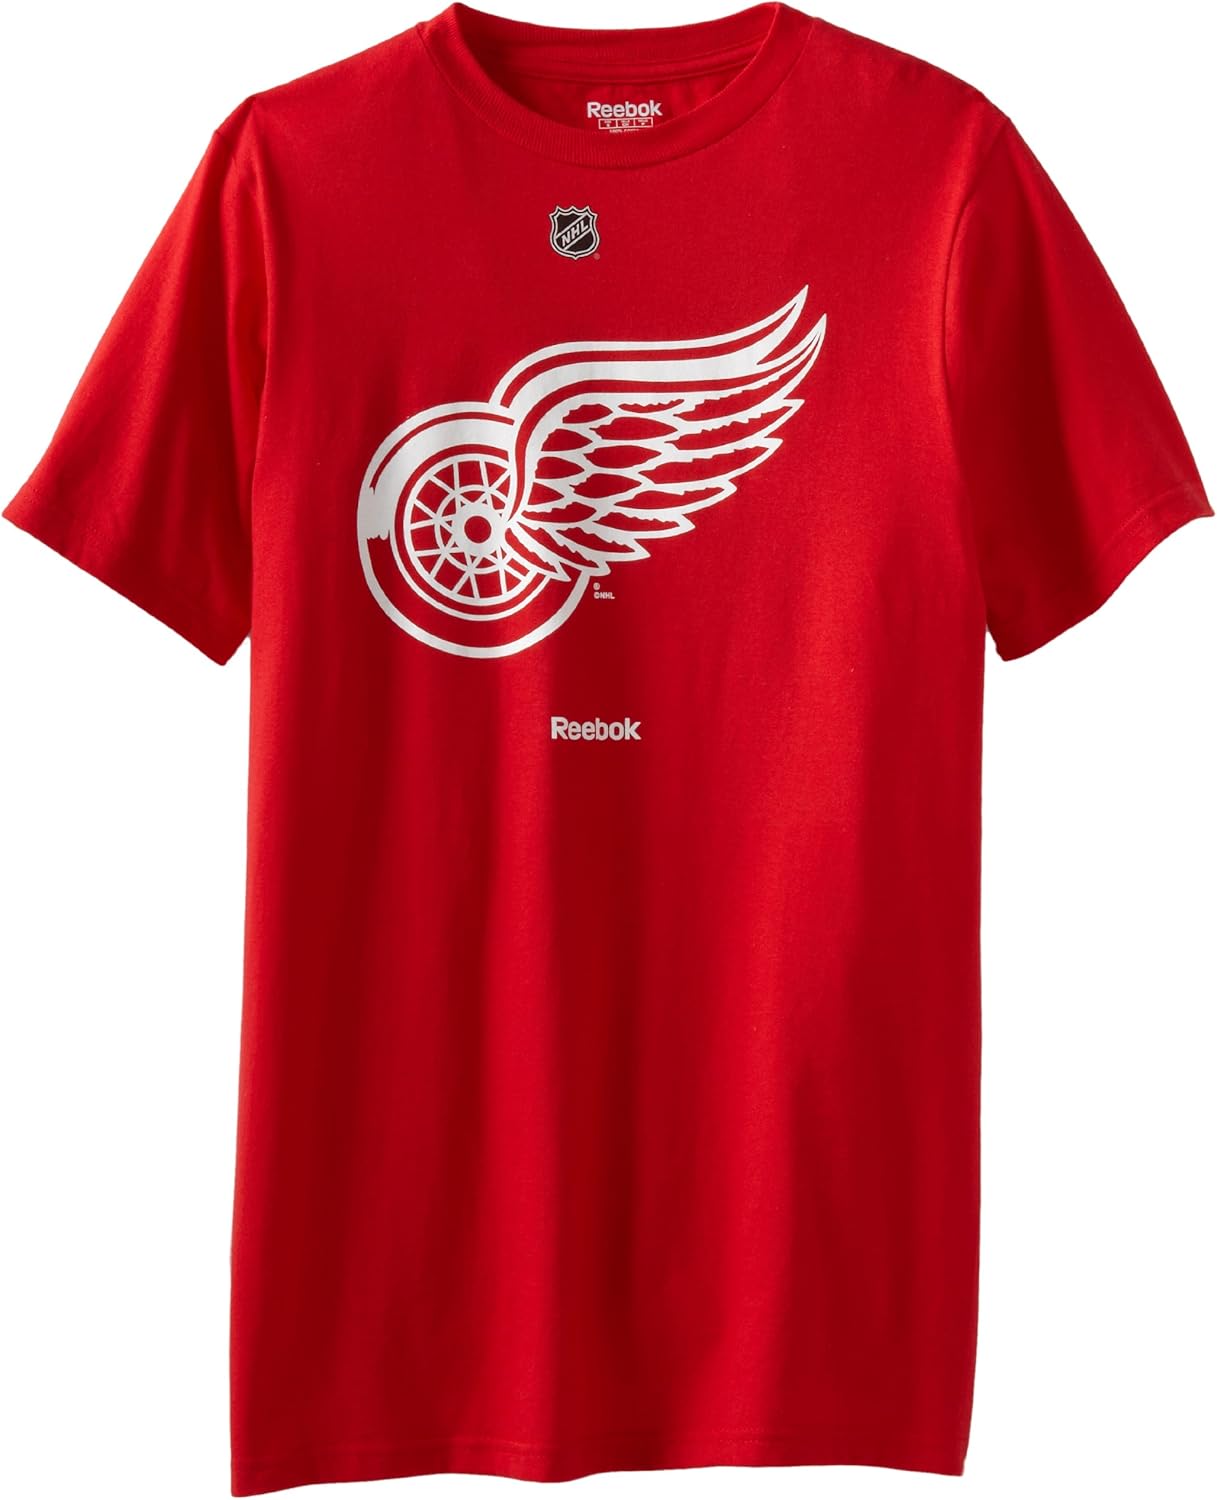
NHL Detroit Red Wings Primary Logo T-Shirt
Category: AMAZON FASHION
Rock some team spirit while wearing this Detroit Red Wings Red Reebok Primary Logo T-Shirt. With this Detroit Red Wings t-shirt not only can you cheer for your favorite team, but you also show off a cool look. Made by Reebok, this piece of Red Wings team gear features screen print graphics of the team's logo and is made from 100% cotton.
Features: 100% Cotton | Screen Print Logo | Officially Licensed | Made by Reebok